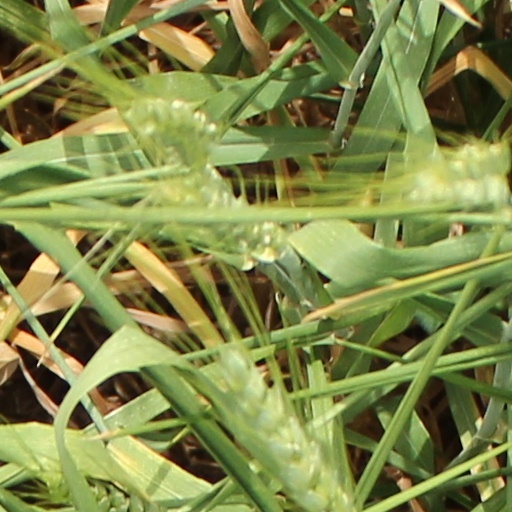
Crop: wheat